Baripada

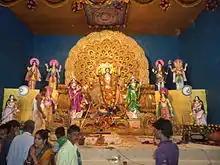
Maa Jagadhatri

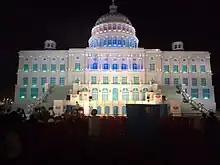
"Jagadhatri Puja Torana" 2011 designed as United States Capitol Building, United States

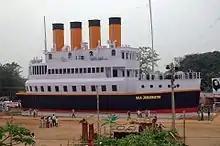
"Jagadhatri Puja Torana" 2006 designed as "Titanic" Ship

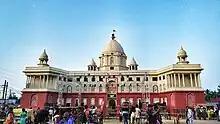
Replica of Rashtrapati Bhawan constructed for Jagadhatri Puja 2022 at Bhanjpur

Jagadhatri Mela at Bhanjpur is another big mela. It is the festival of Maa Jagadhatri, Goddess of the whole world. There is a 10–15 days mela known as mini Bali Jatra (named after Cuttack's Bali Jatra) which takes place at Jagadhatri Mela grounds, near the Bhanjpur railway Station during October–November. It is celebrated on Gosthastami. The Durga Puja in Baripada is also very popular.